New York City Department of Sanitation

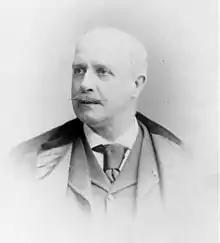
George E. Waring

In 1894, Col. George E. Waring, Jr. became commissioner, and he was credited with substantially cleaning the streets, as well as pioneering recycling, street sweeping, and the establishment of a uniformed cleaning and collection force. The department's name was changed to the Department of Sanitation in 1929.